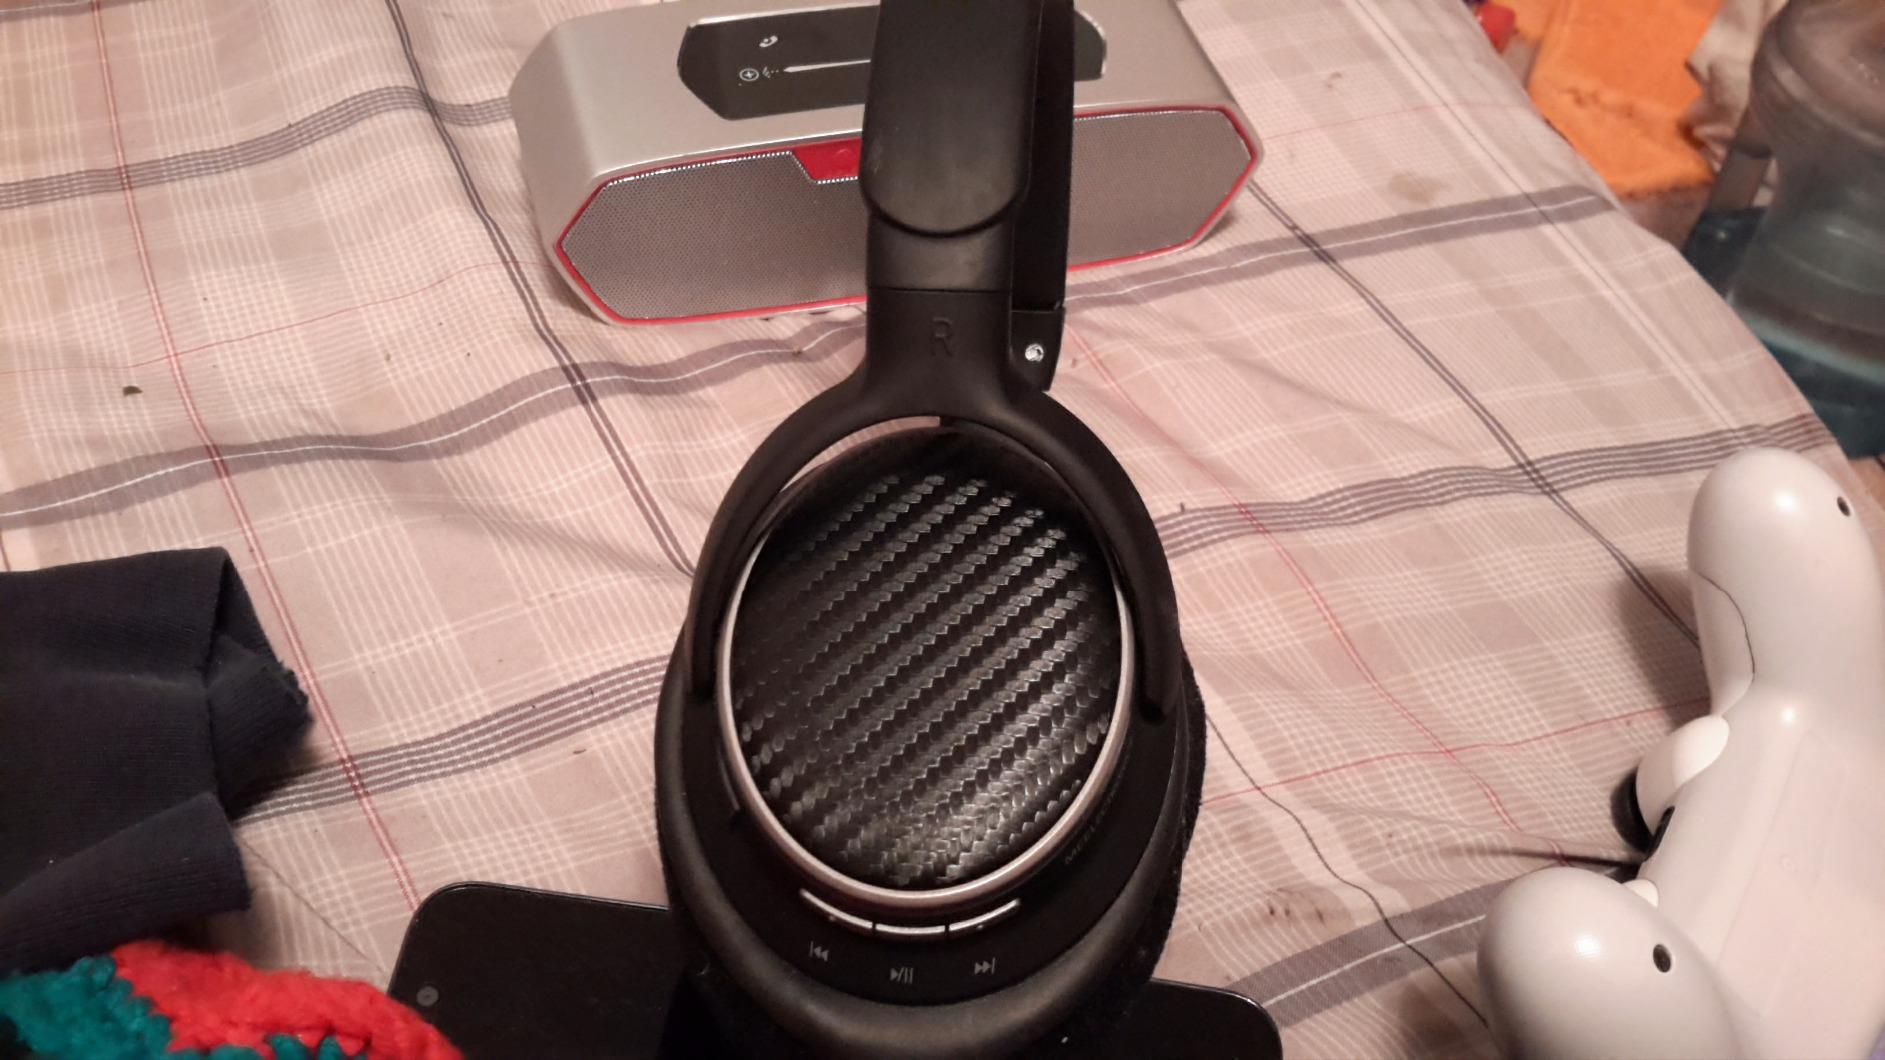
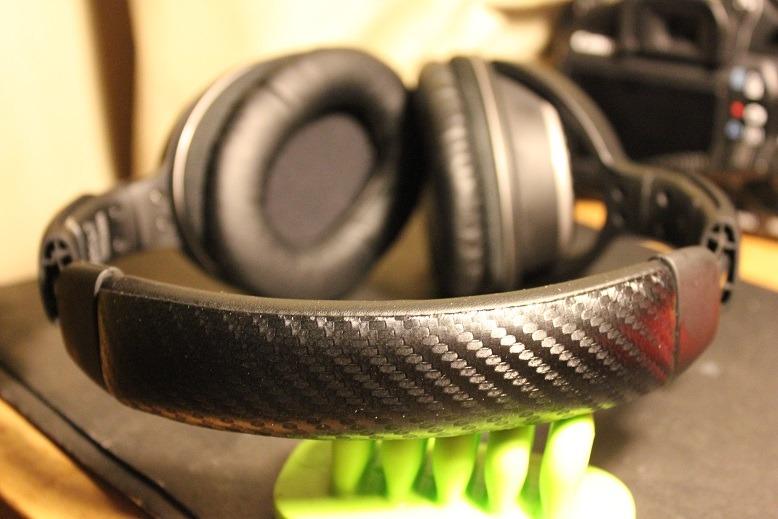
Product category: headphones
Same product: yes